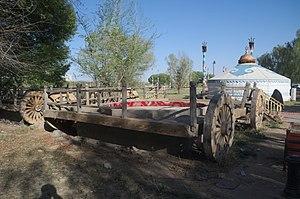
Chariot de ger tereg sans sa yourte dans un parc de Baotou, dans la région autonome de Mongolie-Intérieure, en Chine. On peut y voir un socle qui permet d'y fixer la yourte.
Une ger tereg, également appelée « teregt ger » est un habitat mobile traditionnel des peuples turco-mongols, dans lequel une yourte est posé sur un grand chariot tiré généralement par des bœufs.